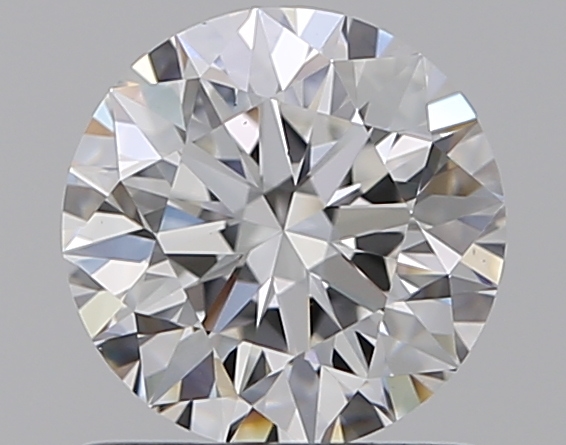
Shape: round
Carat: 0.91
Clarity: VS1
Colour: F
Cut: EX
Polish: EX
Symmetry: EX
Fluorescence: M
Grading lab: GIA
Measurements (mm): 6.17 x 6.2 x 3.87